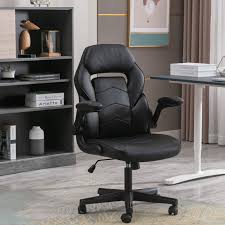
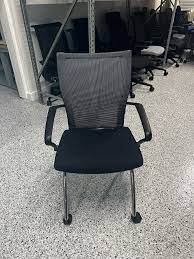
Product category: items_chair
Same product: no